Héctor José Cámpora

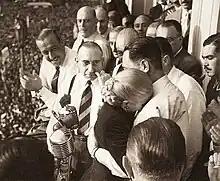
Cámpora was alongside Evita during the 1951 joint ticket rally, unable to accept popular calls that she run for Vice-President.

Cámpora knew General Juan Perón when the latter visited San Andrés de Giles as minister of labour in 1944. After Perón was elected president in 1946, Cámpora led an independent coalition of labourists and radicals and won a seat in the house of representatives, which he presided during the period 1948–1952. He was commissioned for a diplomatic trip through 17 countries as plenipotentiary ambassador in 1953. He was arrested and indicted for corruption and embezzlement by the "Revolución Libertadora" which overthrew Perón in 1955. After fleeing the country in 1956, he returned three years later when all the charges were dropped.